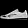
Label: Sneaker